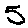
Label: 5